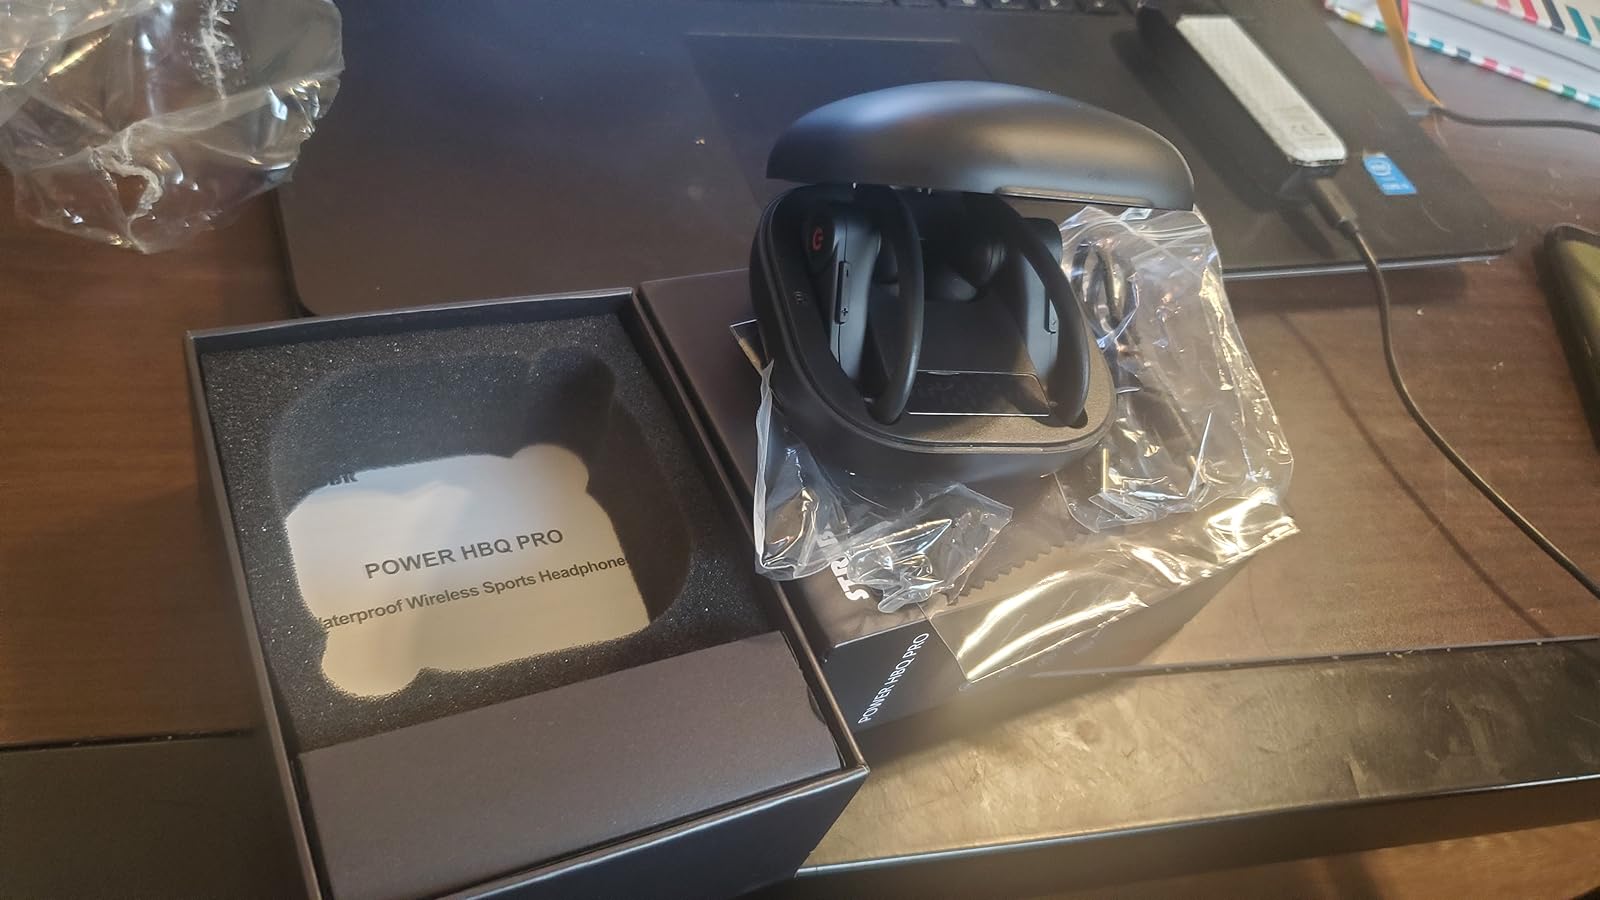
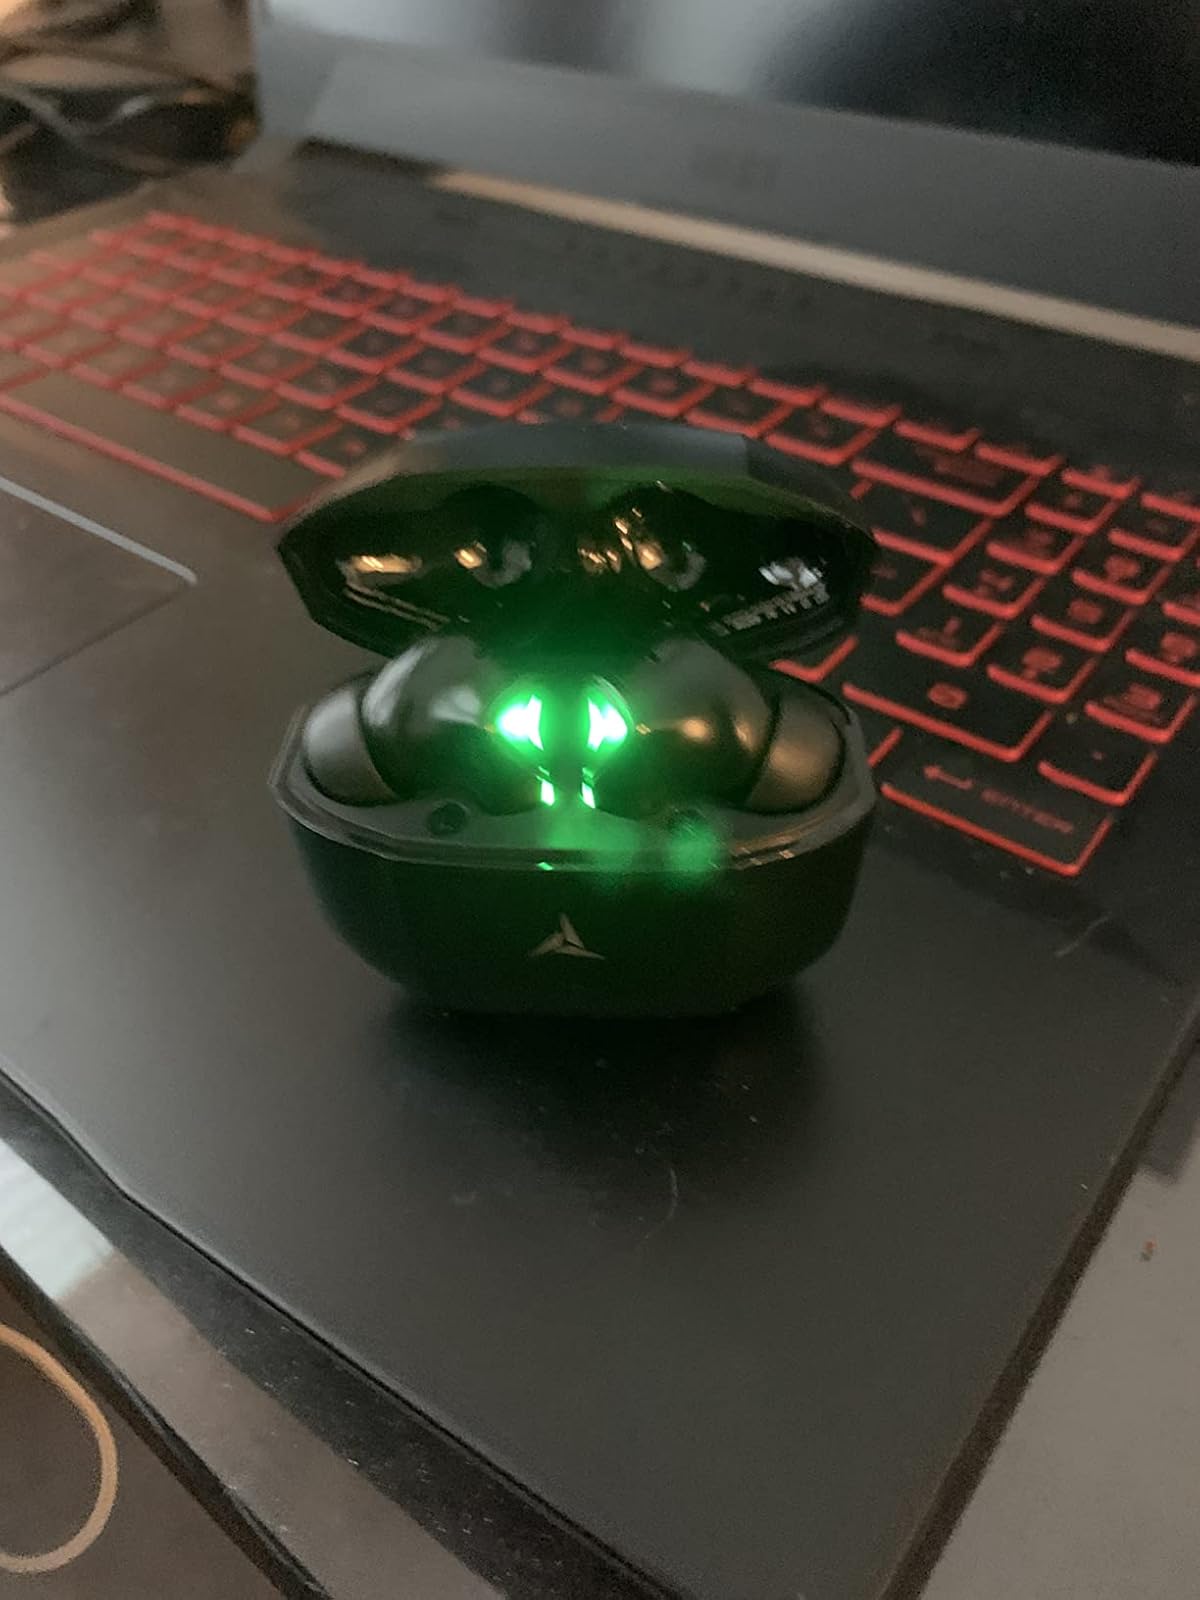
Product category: earbuds
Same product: no